A. Mendelson and Son Company Building

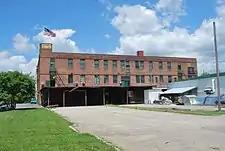
The same brick building seen from a different angle. An American flag flies from a short tower at the left end, and a flat roof projects over part of a parking area on that side at ground level. A one-story white building is at the right.

In the fourth bay west from Broadway along the north side is the building's main business entrance. A small set of steps leads up to a heavy wooden door with transom. A similar secondary entrance is in the fourth bay from the east façade, just west of a large loading door similar to that in the middle of the east facade. Along the south is a large metal canopy, and another loading door is in the center. The west of the building has loading doors on the first and second floors.